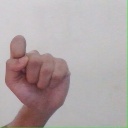
अक्षर: घ